University of KwaZulu-Natal

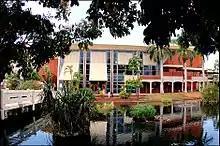
UKZN Westville Campus

Westville campus is in an environmental conservancy in Westville, about 10 km west of Durban. It was formerly the site of the University of Durban-Westville before the 2004 merger. Westville offers a range of degrees, and will soon be the main home of the disciplines of commerce and management.